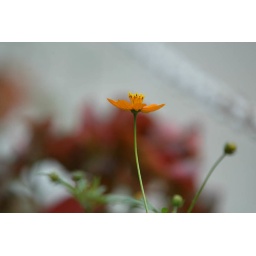
An orange flower in a garden in Karachi Pakistan.